A Voyage Round the World

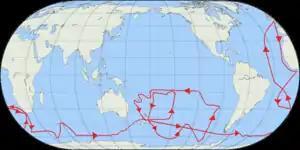
Map showing the second voyage of James Cook

The book is structured as a travelogue, chronologically retelling the events and observations of the journey. Unlike Cook's report, it does not focus on the nautical aspects of the voyage, but on the scientific and ethnological observations. Forster describes encounters with the peoples and cultures of the South Seas and the corrupting impact of the contact with European sailors. Peoples described include the Tahitians, the Maori of New Zealand, and the Fuegians of Tierra del Fuego, whose technologies and societies Forster analysed and compared.